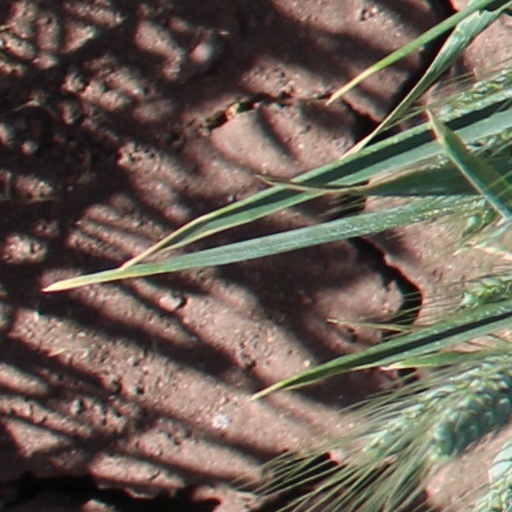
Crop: wheat